Seva Foundation

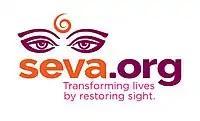

Seva Foundation is an international non-profit health organization based in Berkeley, California, known for preventing and treating blindness and other visual impairments. It was co-founded in 1978 by Dr. Larry Brilliant, Ram Dass, Wavy Gravy, Nicole Grasset and Govindappa Venkataswamy. Steve Jobs served as an early adviser and major contributor.